Mikel Erentxun

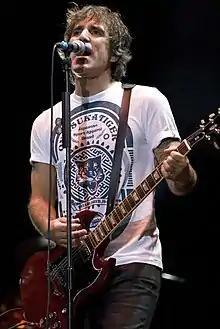
Mikel Erentxun in 2007

Mikel Erentxun Acosta (born 23 February 1965) is a Spanish rock musician of Basque heritage. Formerly with the group Duncan Dhu, he started his solo career in 1992. He has released 16 albums as a solo artist and has covered The Smiths' song, "There Is a Light That Never Goes Out", as "Esta luz nunca se apagará", as well as Morrissey's "Everyday Is Like Sunday" as "Todo es Igual Siempre". He has collaborated with Mark Gardener, Robert Quine, drummer Pete Thomas, Lloyd Cole, Matthew Sweet and Fred Maher. In 2005 the band the Lightning Seeds sued Erentxun for alleged plagiarism of their song "Pure", but the suit was eventually dismissed.